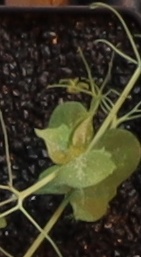
Label: Field Pea